Prima Facie (play)

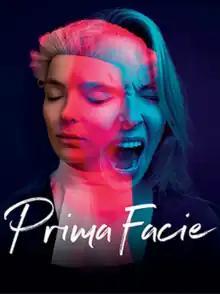
Broadway Promotional Poster

Prima Facie is a dramatic one-woman play written by Australian playwright Suzie Miller. It premiered in 2019 at the Stables Theatre, Sydney, Australia, where it picked up major awards from the Australian Writers' Guild. The 2022 London production of the show was nominated for five Laurence Olivier Awards, with wins for Best New Play and Best Actress for Jodie Comer, who subsequently won a Tony Award for the same role on Broadway in New York.